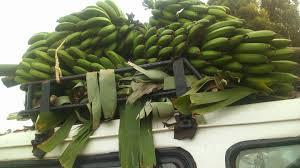
Katika picha hii naona ndizi na hii ndizi mingi tunaona haijaiva inaonekana kuwa ndizi ya kupikwa, na hii ndizi ilikiwa juu ya gari kusafirishwa.